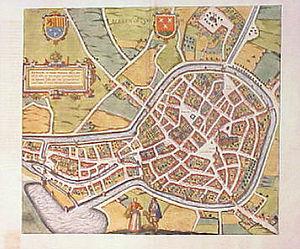
Le premier Siège de Berg-op-Zoom a consisté en une série de trois attaques surprises lancées par le Duc de Parme Alexandre Farnèse entre le 23 septembre 1588 et le 13 novembre 1588 lors de la guerre de Quatre-Vingts Ans. L'armée espagnole comprenait environ 5 000 hommes. Ce siège très court s'est achevé lors de l'arrivée de l'armée hollandaise commandée par Maurice de Nassau qui provoqua le retrait espagnol. Les Espagnols perdirent 500 hommes.